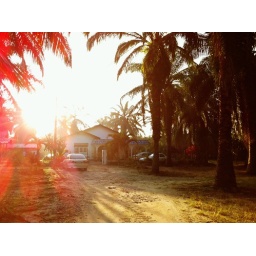
the house in the middle of palm oil trees